Ambo, Ethiopia

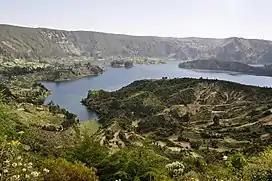
Wenchi crater lake

Ambo is a town in west-central Ethiopia. Located in the West Shewa Zone of Oromia Region, west of Addis Ababa, it is the capital city of West Shewa zone. This town has a latitude and longitude of and an elevation of 2,101 meters.